Pete Cunningham (kickboxer)

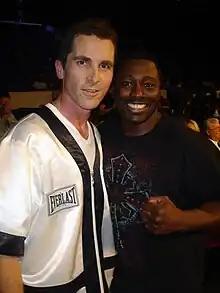
On set of The Fighter, 2010

After retiring from competition, Peter continued his career in martial arts as a successful trainer. He has and is continuing to train top professional fighters, amateur fighters, as well as teaching classes for general public, including kids and adults. Over the years, he has trained many World Champion amateur and professional fighters in boxing and kickboxing, as well as well-known celebrities. In 2014, Cunningham was invited to be one of the coaches of the USA Kickboxing Team, and he brought his star pupil German Baltazar along with him. Together, they have led the team to gold medals in several international tournaments and events, including the 2014 Irish Kickboxing Open, 2014 WAKO (World Association of Kickboxing Organizations) tournament in Canada, 2014 Brazilian Kickboxing World Cup and a history-making USA vs. Cuba tournament in Havana, Cuba in 2015. In 2018 he was teaching at House Of Champions in California.